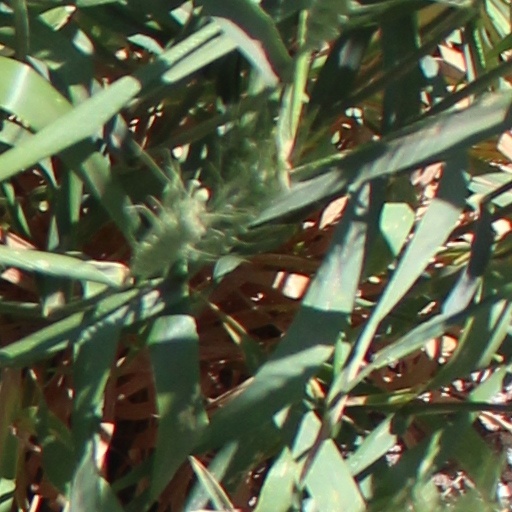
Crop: wheat